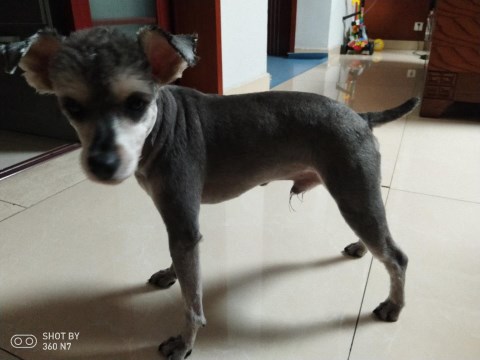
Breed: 2342-n000102-miniature_schnauzer